Answer in natural language. Considering the relative positions, where is scenic landscape wall decor photo with respect to DeskLamp? Choose between the following options: above or below
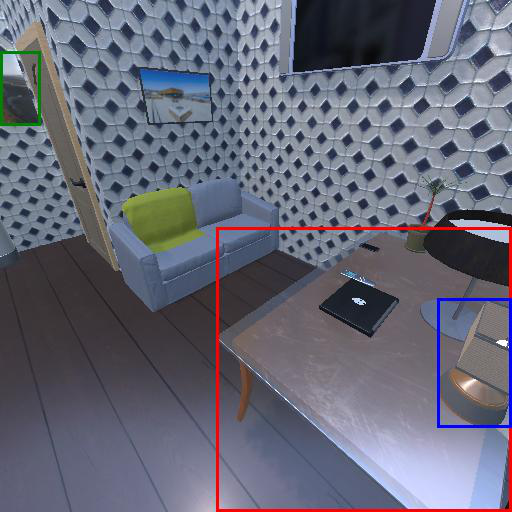
<answer>above</answer>